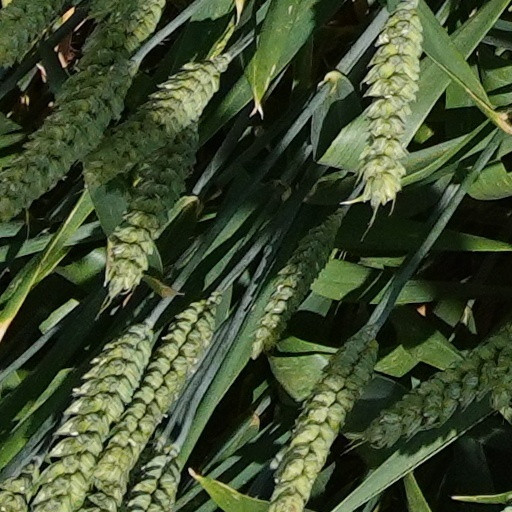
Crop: wheat